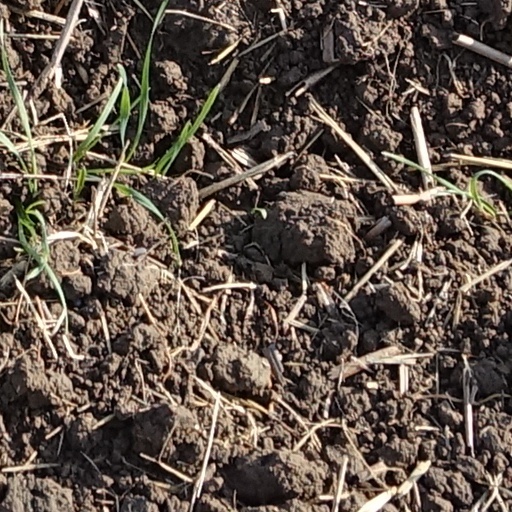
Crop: wheat